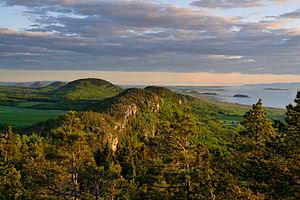
Vue vers l'ouest à partir du sommet des collines dominant le fleuve Saint-Laurent à la hauteur de Saint-André-de-Kamouraska au Bas-Saint-Laurent, Québec
Saint-André est une municipalité dans la municipalité régionale de comté de Kamouraska au Québec, située dans la région administrative du Bas-Saint-Laurent.
Le Bas-Saint-Laurent est une région administrative du Québec située sur la rive sud de l'estuaire du Saint-Laurent. Il est bordé au sud par l'État du Maine et le Nouveau-Brunswick, et par les régions de Chaudière-Appalaches et de Gaspésie–Îles-de-la-Madeleine.
Le Kamouraska est une municipalité régionale de comté dans Côte-du-Sud de la région administrative du Bas-Saint-Laurent, dans la province de Québec, créée le 1ᵉʳ janvier 1982. Son chef-lieu est la ville de Saint-Pascal. Elle est composée de 17 municipalités, soit 2 villes, 8 municipalités, 7 paroisses et 2 territoires non organisés. Son préfet actuel est Yvon Soucy.